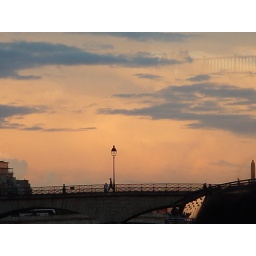
Picture taken through a window on a boat in Paris. The window reflected the bridge behind the boat.